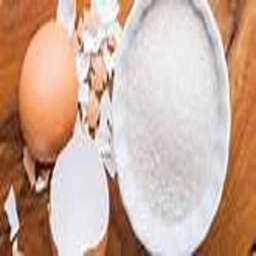
Label: eggshells